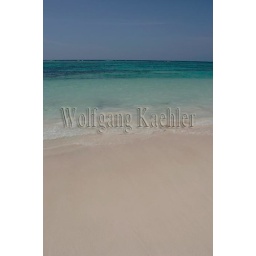
Mexico, yucatan peninsula, near cancun, riviera maya, akumal, white sand beach